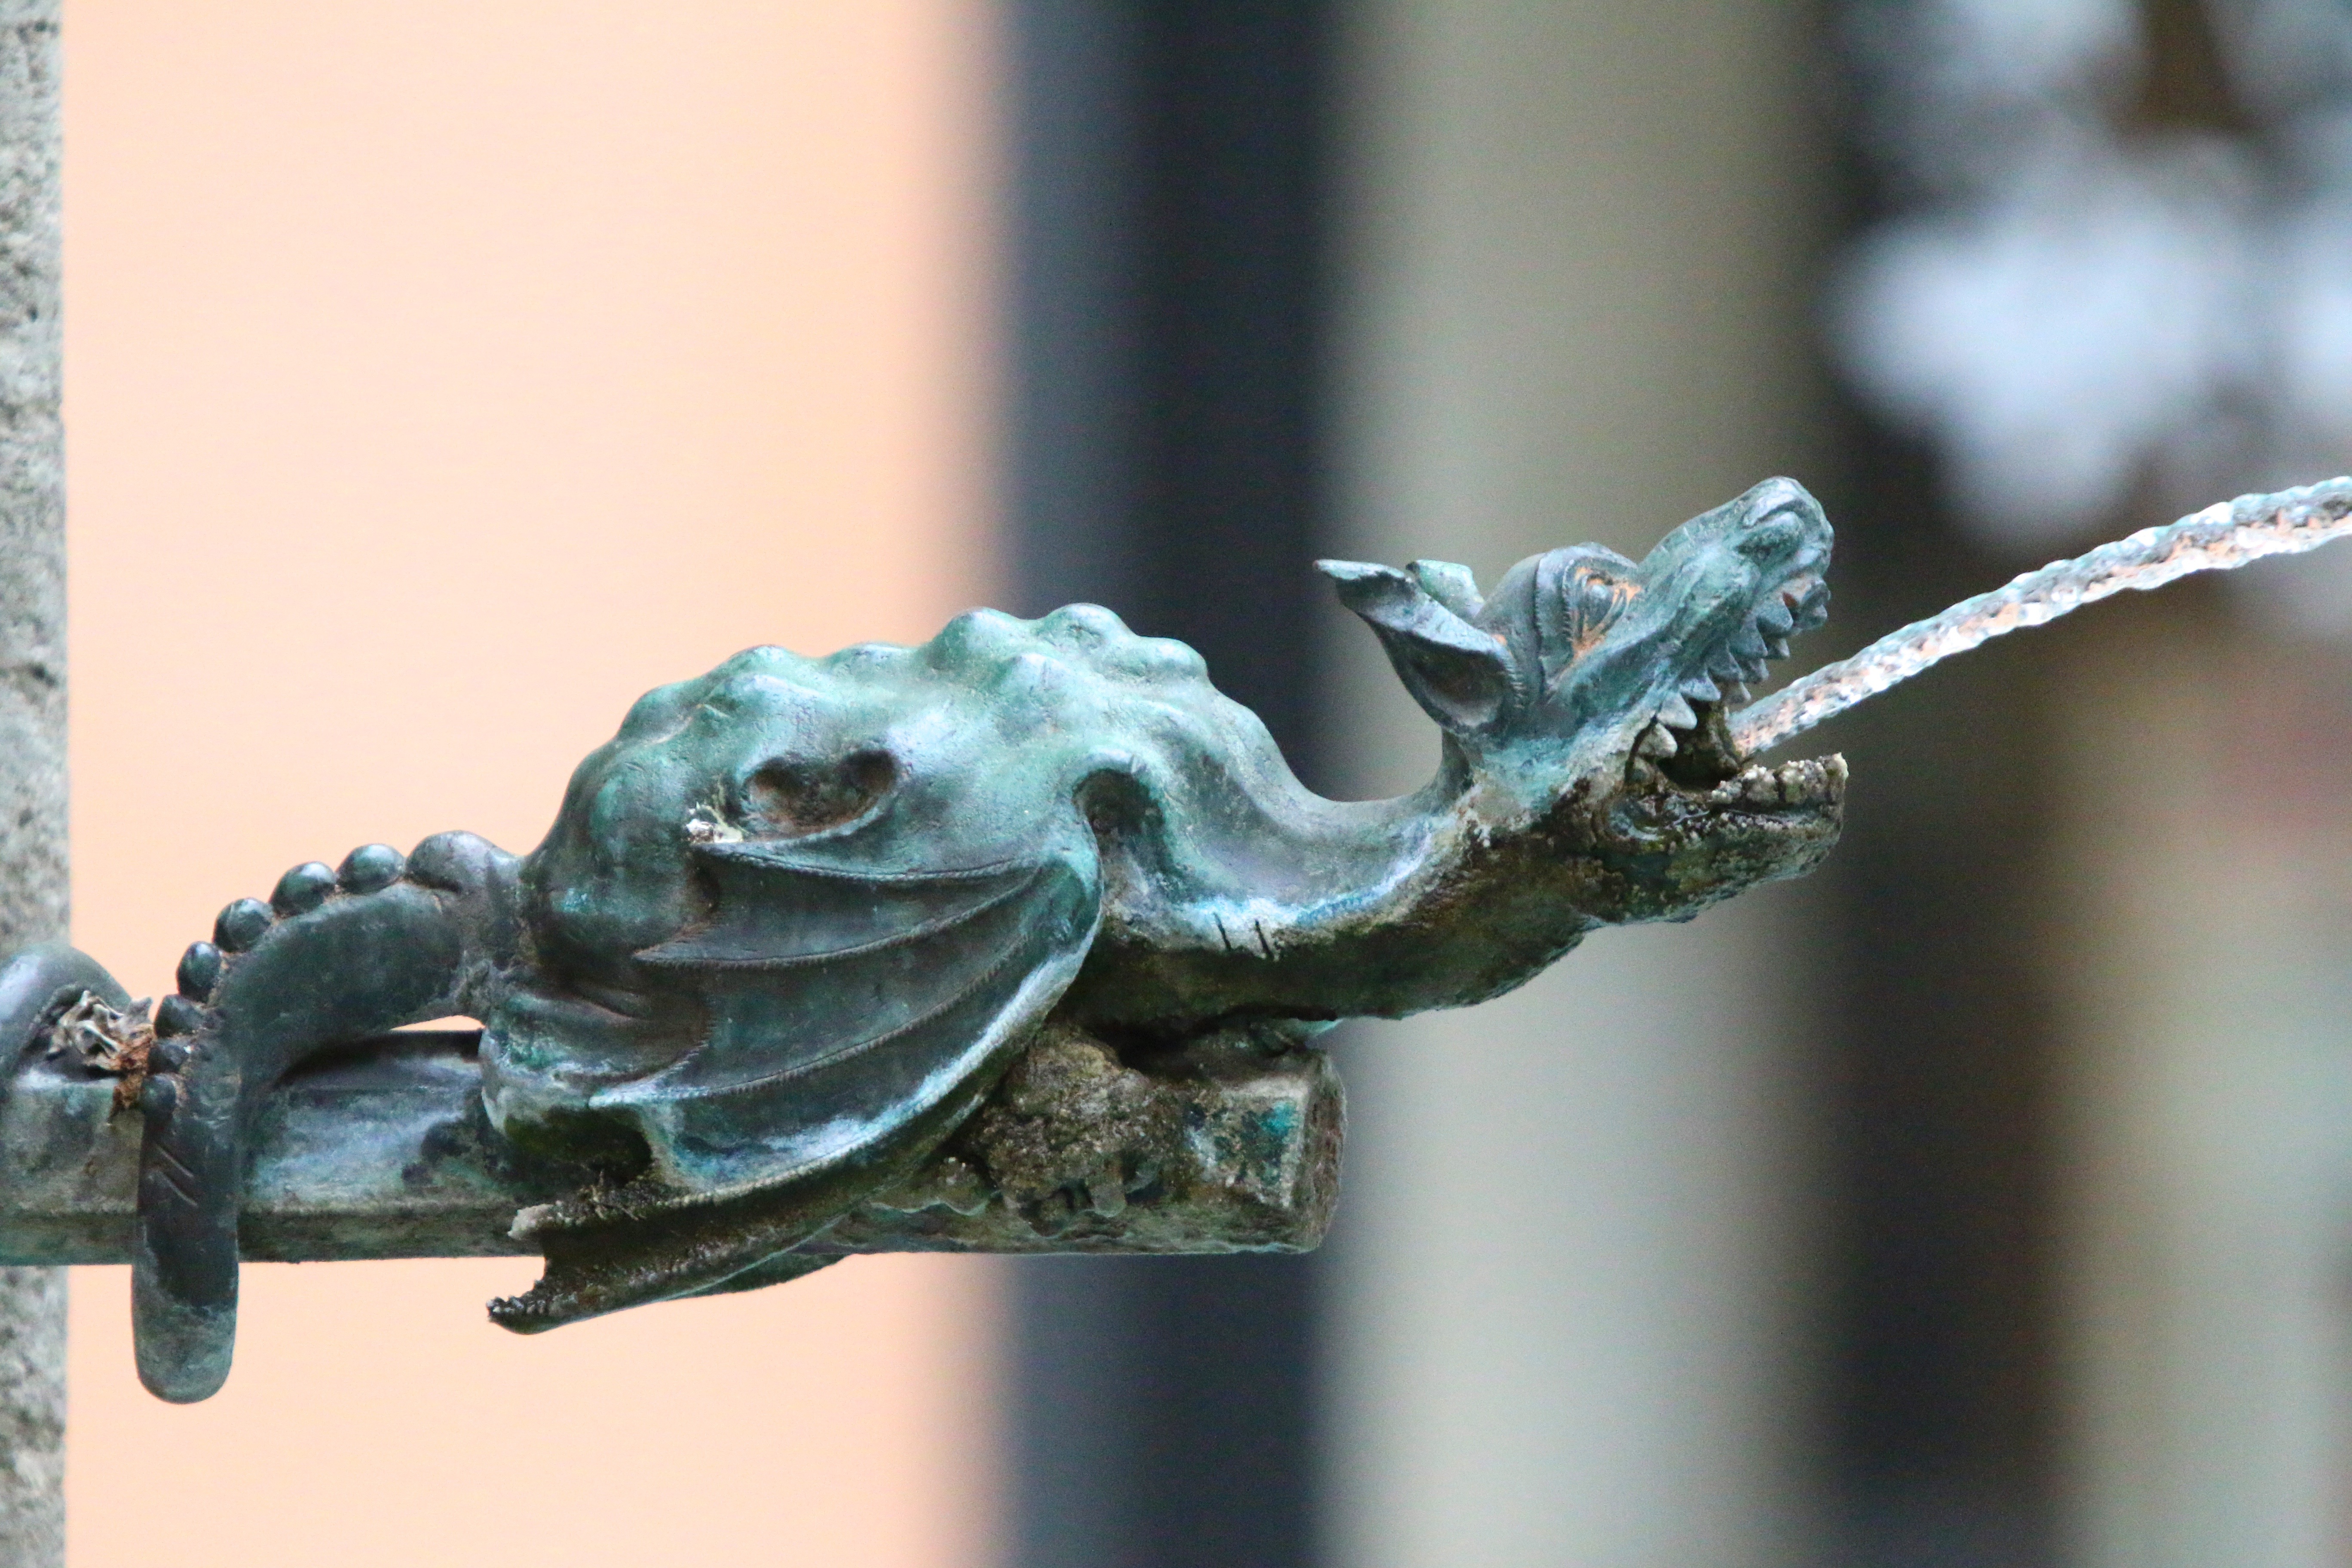
water, branch, statue, close up, sculpture, art, dragon, macro photography, water dispenser, speiend